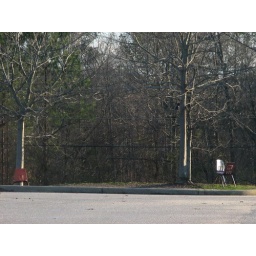
chairs by the trees